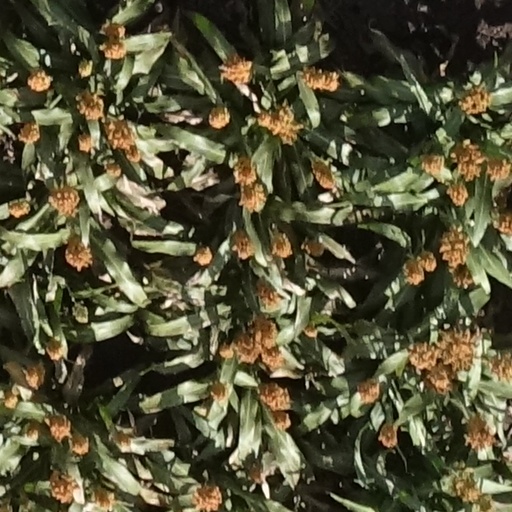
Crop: sorghum